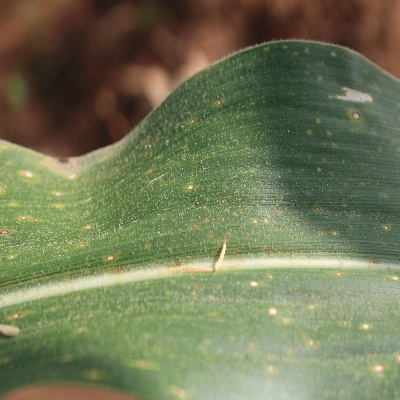
Crop: Maize
Condition: streak virus